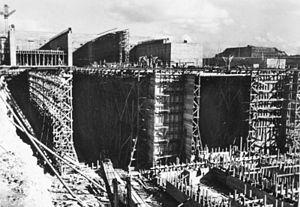
La base sous-marine de La Rochelle est un immense bunker de la Seconde Guerre mondiale, destiné à abriter la 3ᵉ flottille de U-boots de la Kriegsmarine. Elle s'inscrit dans le contexte du Mur de l'Atlantique. Dans l'usage, on parle de la « Base sous-marine de La Pallice », La Pallice étant un quartier de La Rochelle.
Ernst Schirlitz est un officier de marine allemand, devenu vice-amiral pendant la Seconde Guerre mondiale.
L'histoire du département de la Charente-Maritime, en tant qu'entité administrative, commence le 22 décembre 1789 par un décret de l'Assemblée constituante. Ce dernier n'entre cependant en vigueur que quelques mois plus tard, le 4 mars 1790. Fondé sur des considérations géographiques — le cours inférieur de la Charente — le département est alors nommé « Charente-Inférieure », appellation conservée jusqu'en 1941, date à laquelle il prendra le nom de « Charente-Maritime », dénomination soulignant sa situation sur le littoral atlantique.